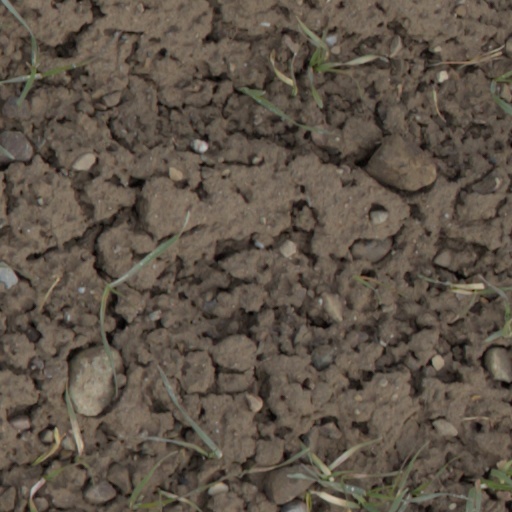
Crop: wheat